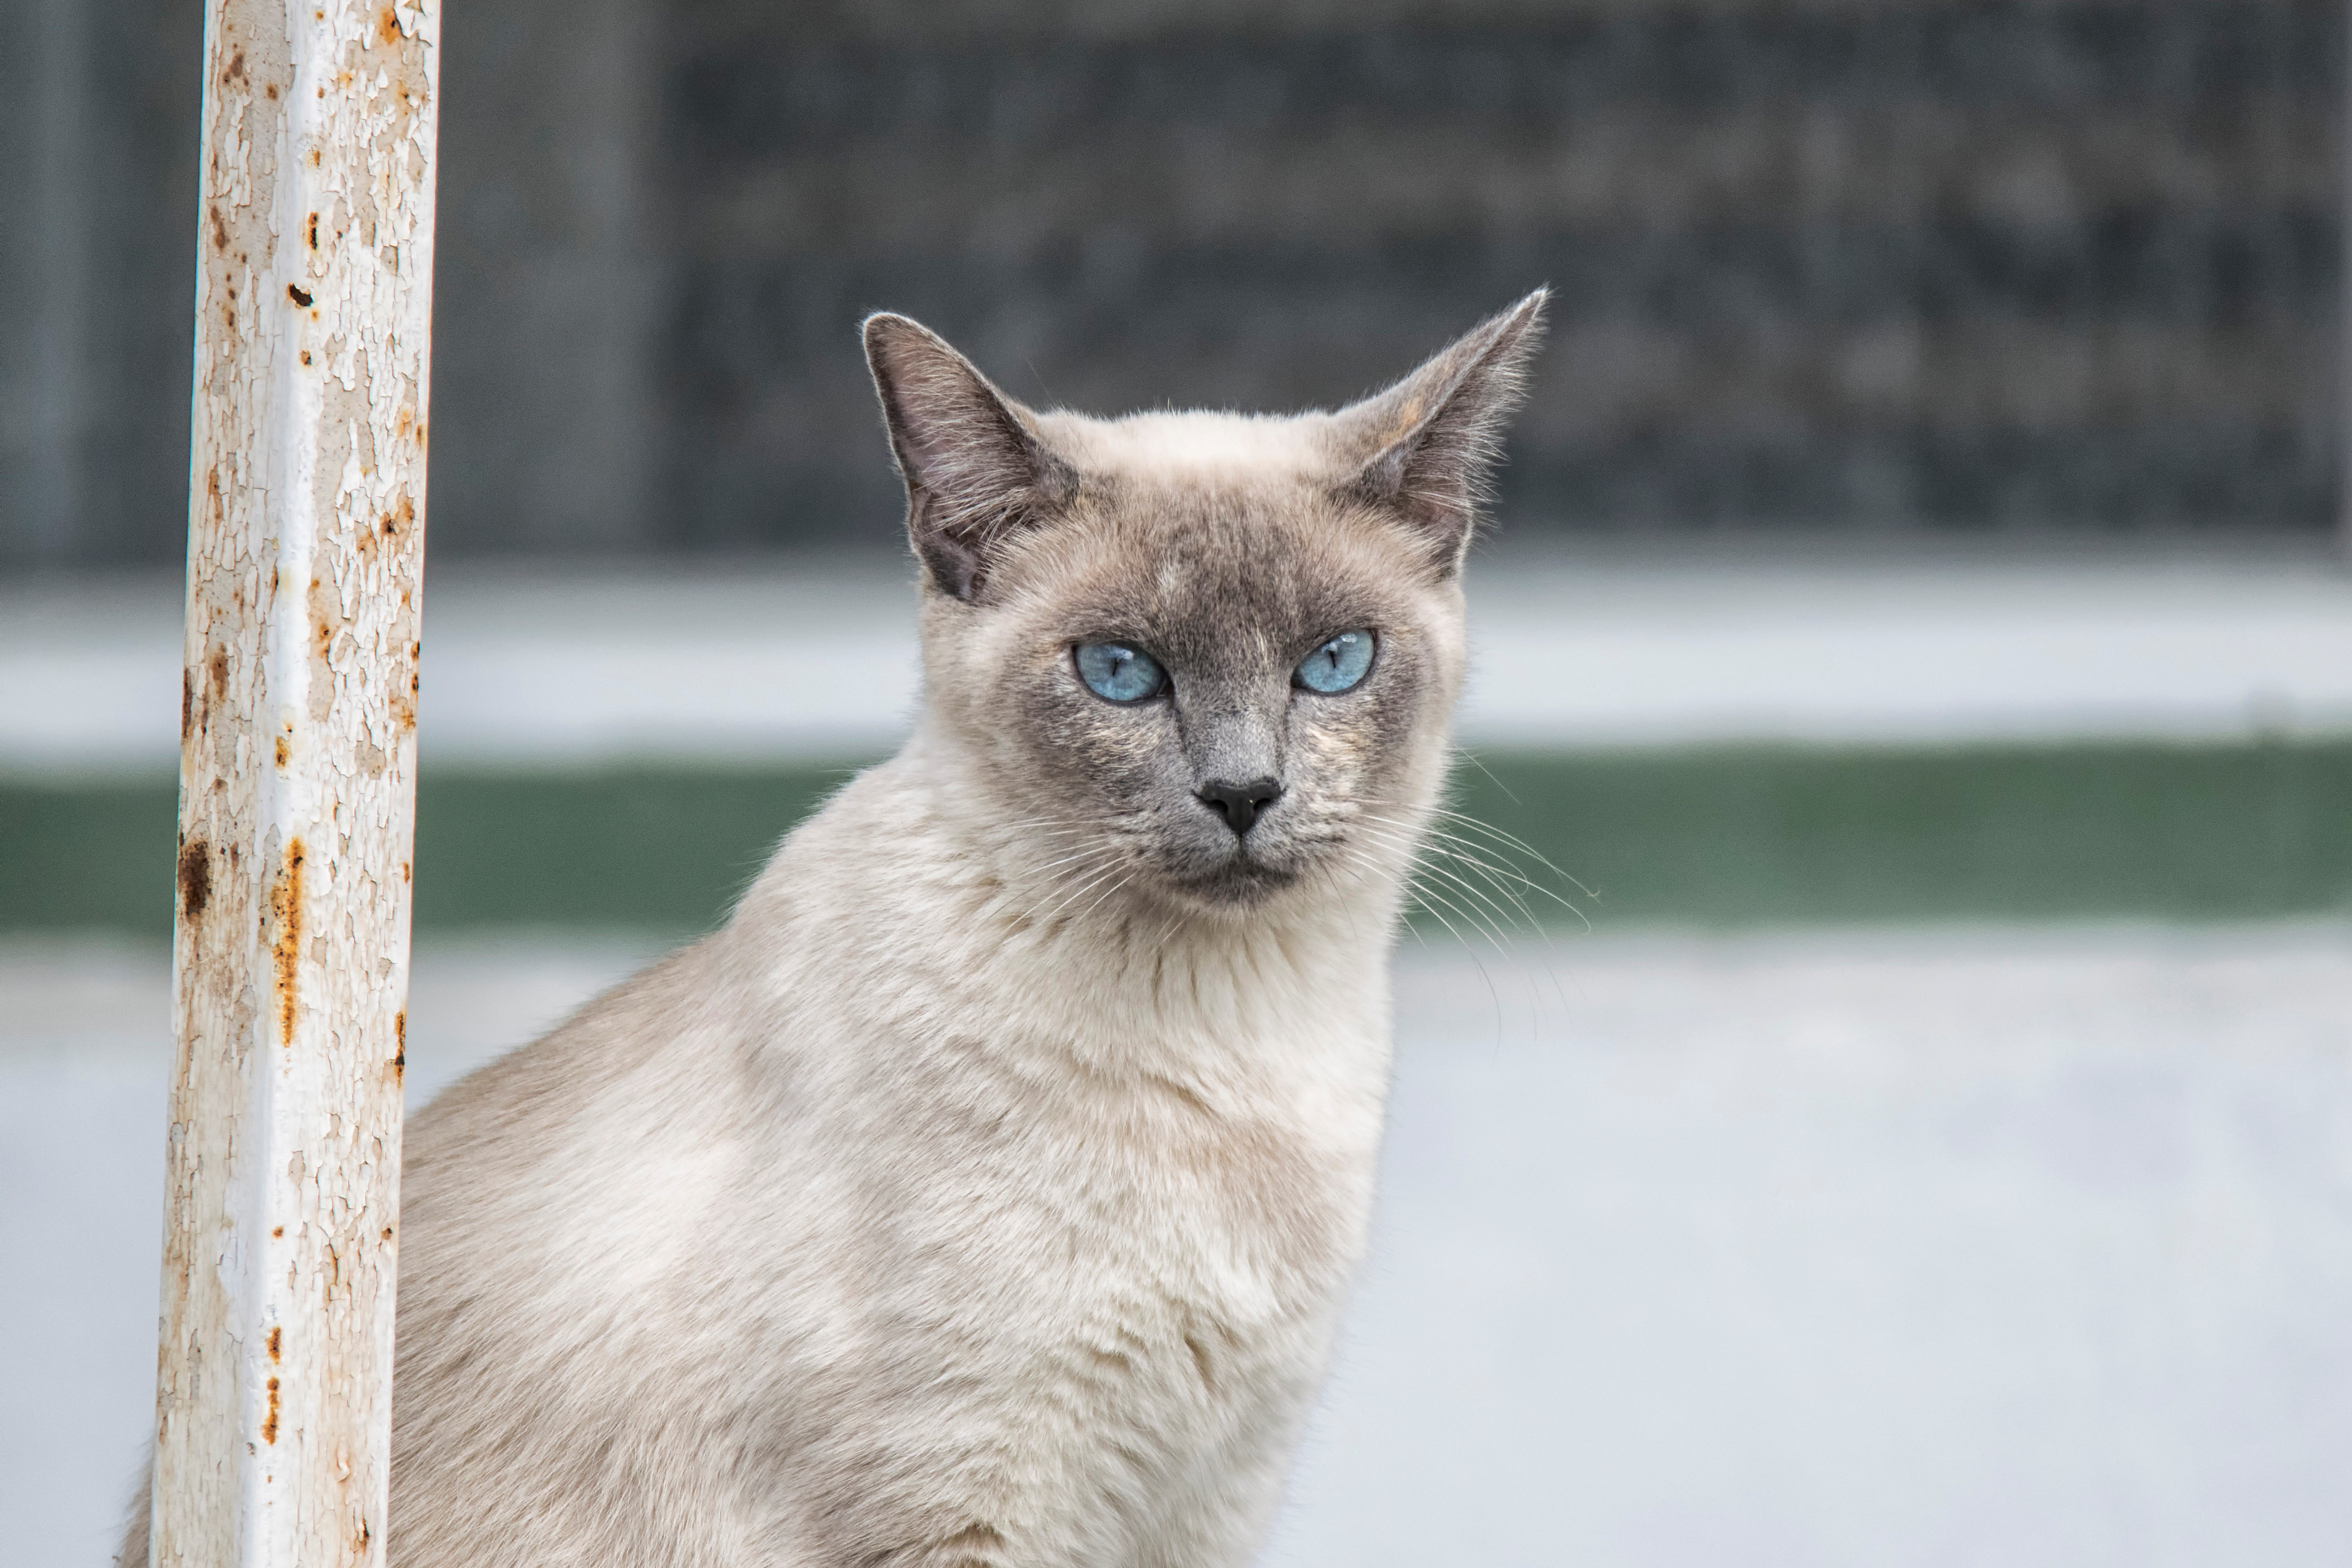
cat, mammal, fauna, whiskers, canada, vertebrate, chat, quebec, thai, sherbrooke, siamese, burmese, balinese, russian blue, burmilla, small to medium sized cats, cat like mammal, carnivoran, nebelung, domestic short haired cat, tonkinese